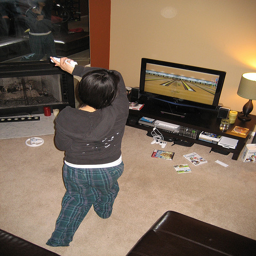
this is a woman playing a video game on tv
Girl playing Wii bowling next to a mirror.
A small child plays bowling on the Nintendo Wii.
A small child playing bowling with the Wii controllers.
A child is playing a video bowling game